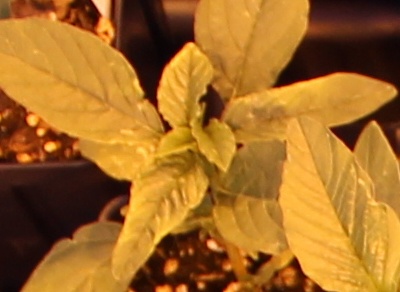
Label: Waterhemp